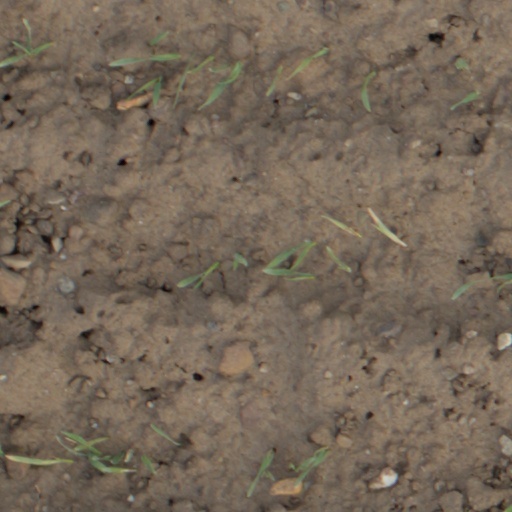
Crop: wheat